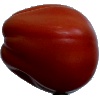
Label: tomato_heart